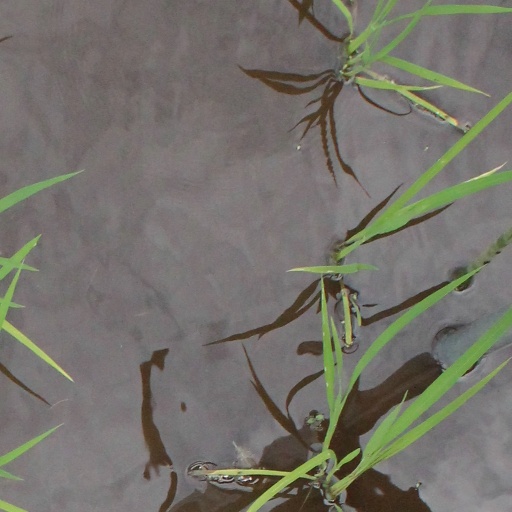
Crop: rice